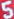
Number: 5